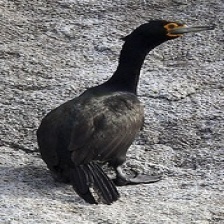
Species: RED FACED CORMORANT
Scientific name: PHALACROCORAX URILE